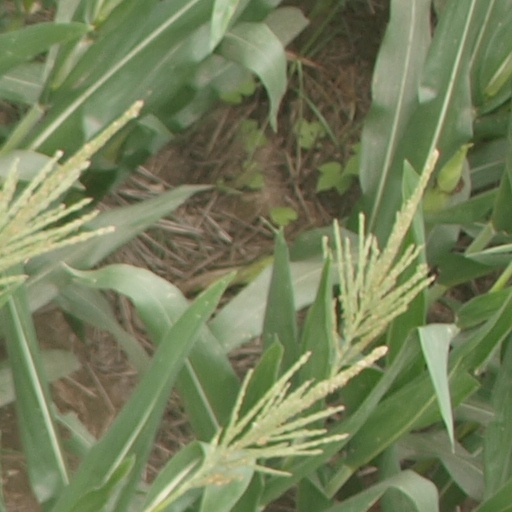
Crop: maize; corn